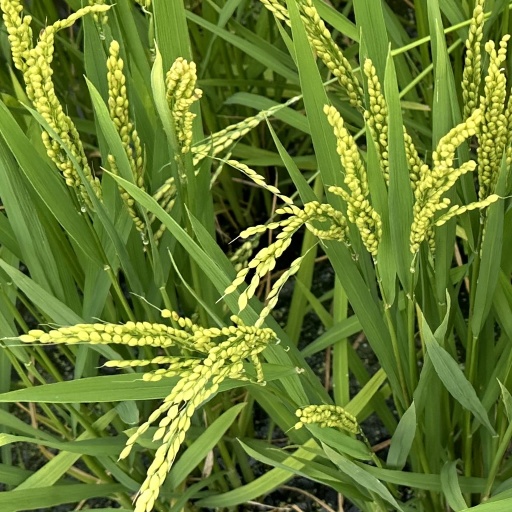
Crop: rice